Aame Evaru?

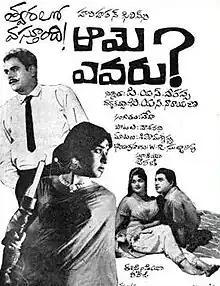
Poster

Aame Evaru? is a 1966 Indian Telugu-language psychological thriller film, produced and directed by B. S. Narayana. It stars Jaggayya and Jayalalitha with Vanisri, Prabhakar Reddy, Rajababu, Nagabhushanam, Radha and K. Malathi as part of the supporting cast. Music is by Vedha. Lyrics were written by Dasaradhi. The film is a remake of the 1964 Hindi hit film "Woh Kaun Thi?".